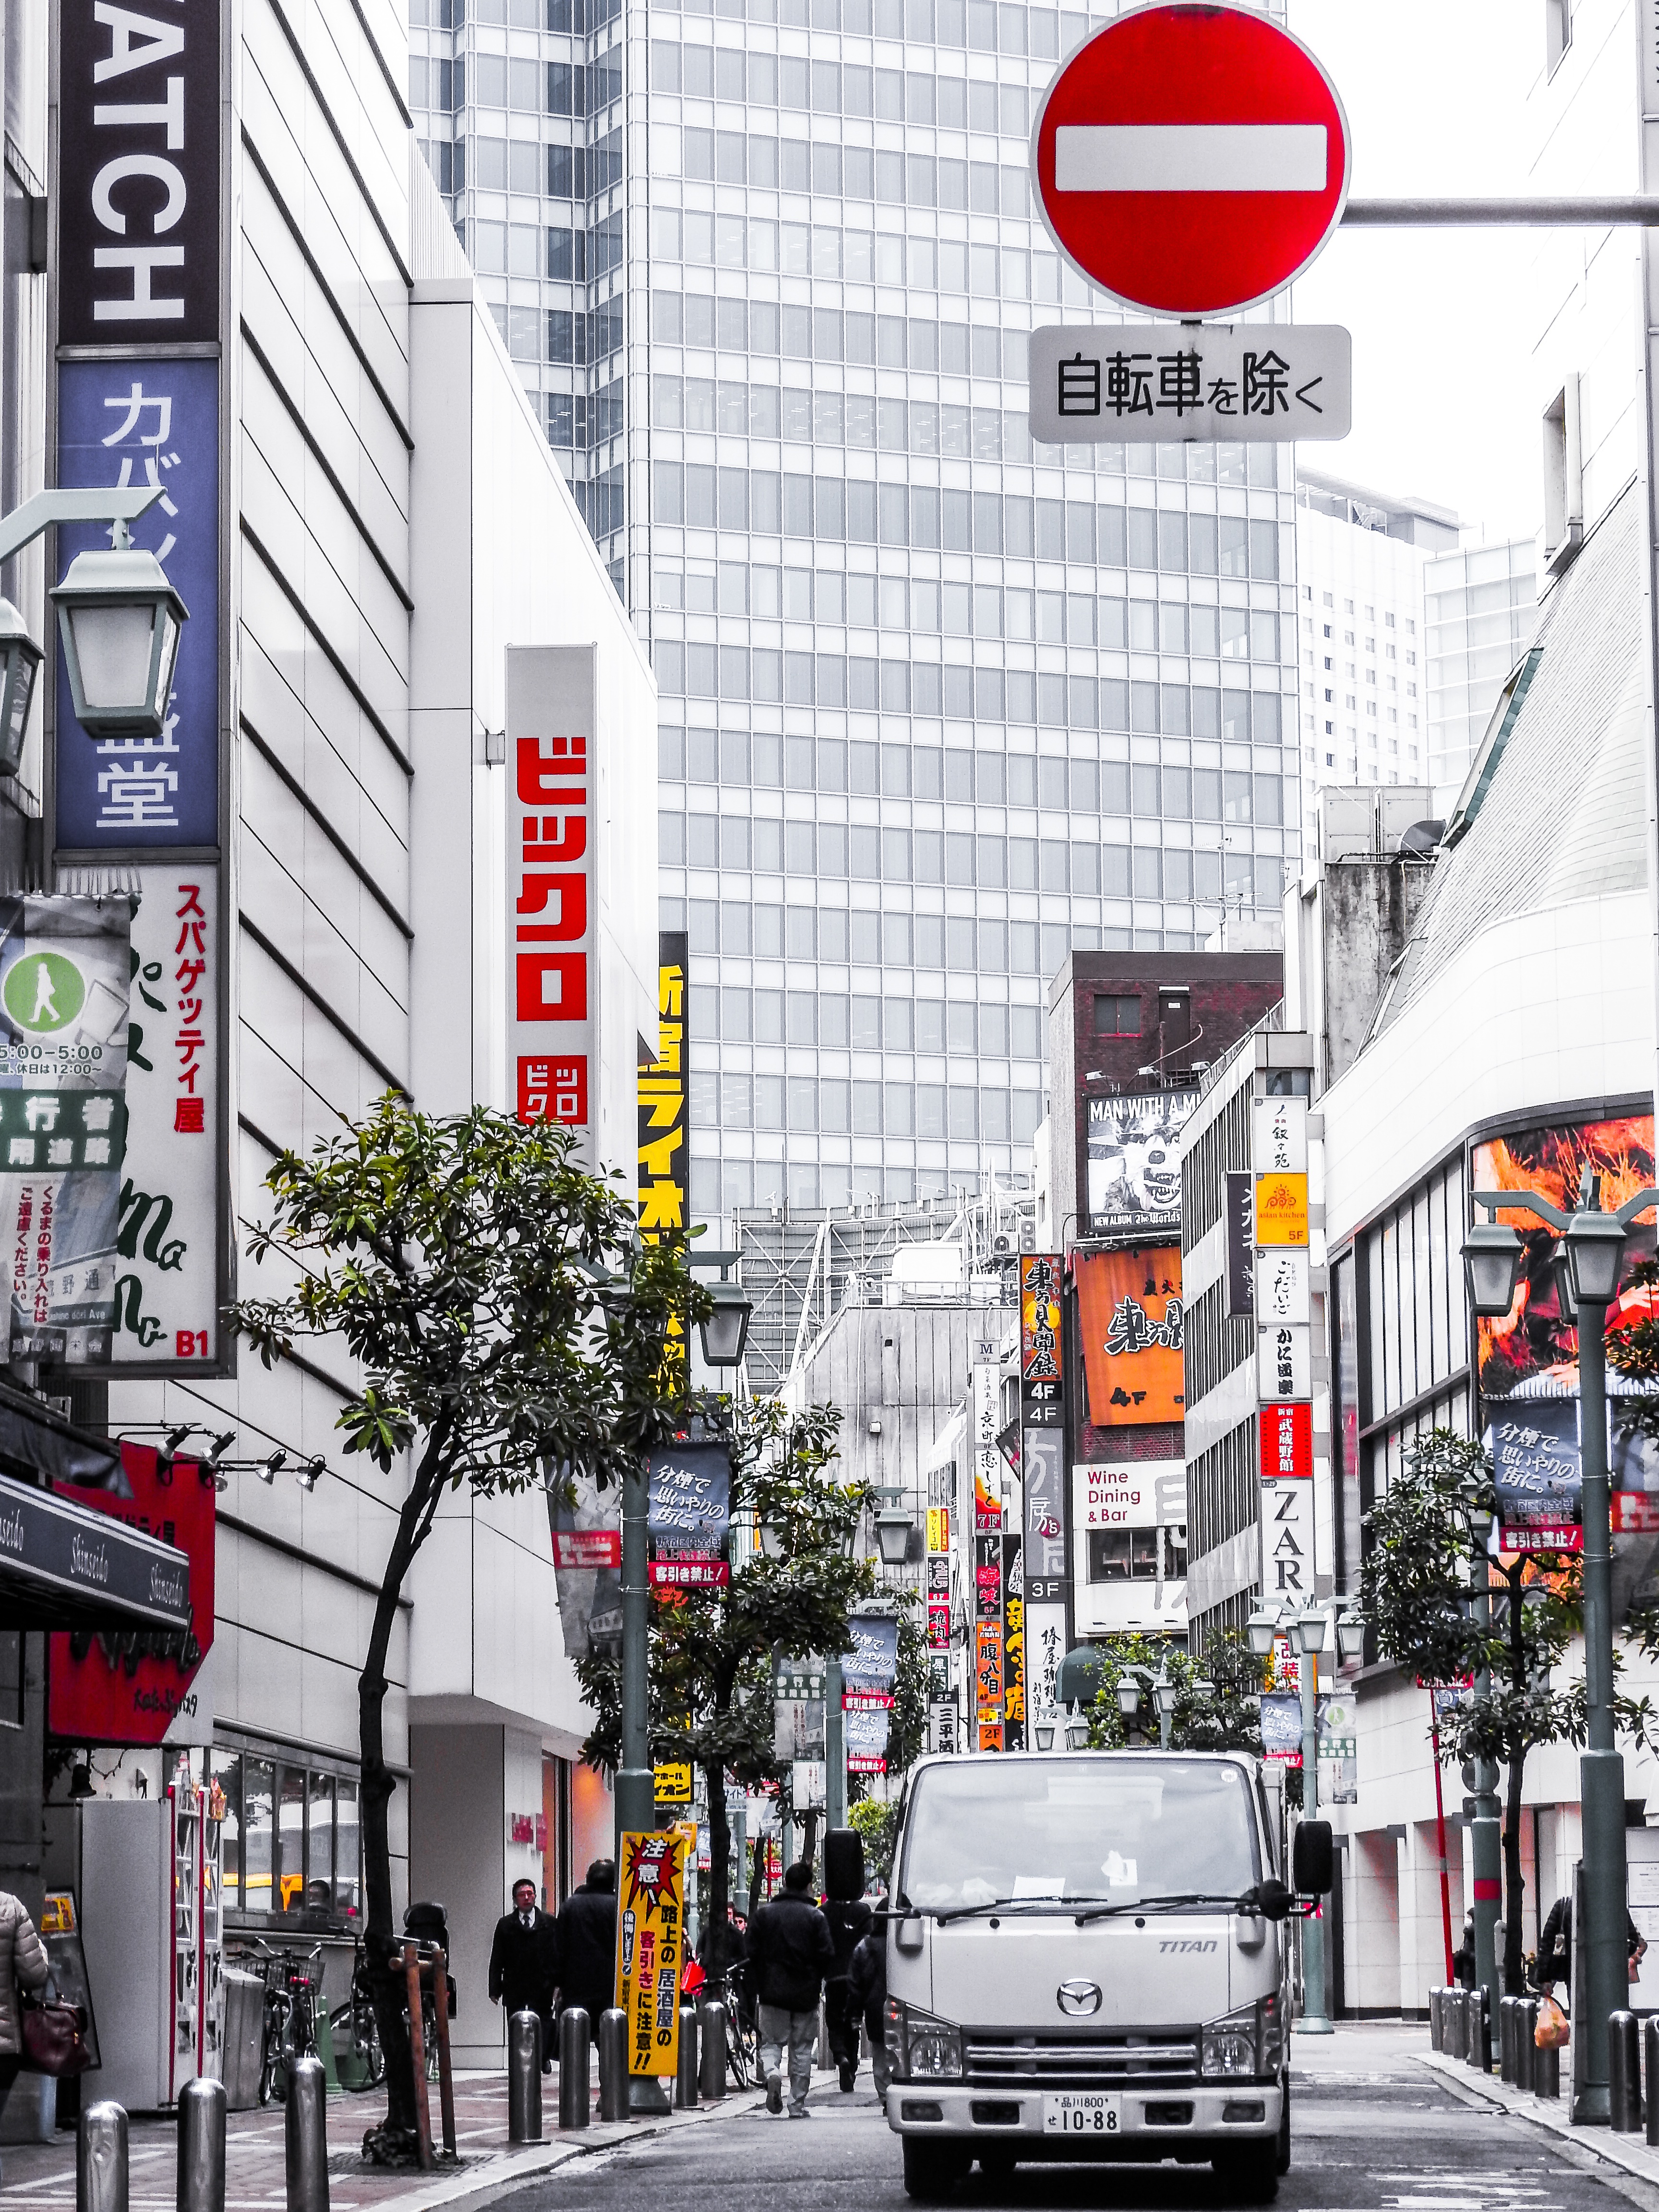
pedestrian, road, traffic, street, advertising, cityscape, downtown, signage, lane, public transport, infrastructure, metropolis, urban area